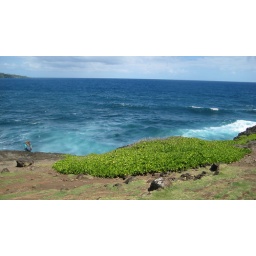
super succulent plants growing in a crazy arid lava field